Nick Fury Jr.

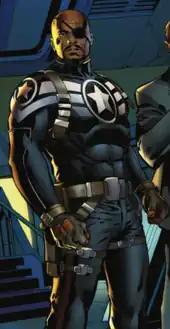
Nick Fury Jr. in "Battle Scars" #6 (April 2012). Art by Scot Eaton.

Marcus Johnson was raised in Atlanta, Georgia, by Nia Jones. At age 18, Marcus passed on numerous college football scholarships in order to enlist in the US Army, serving in Iraq. After his enlistment, he earned a degree in philosophy from the University of Georgia. Marcus then re-enlisted in the Army, achieving the rank of staff sergeant.